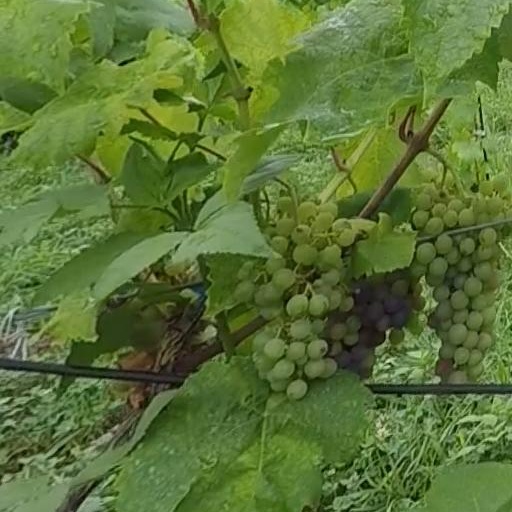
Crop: grape